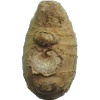
Label: ginger_root